Later life of José de San Martín

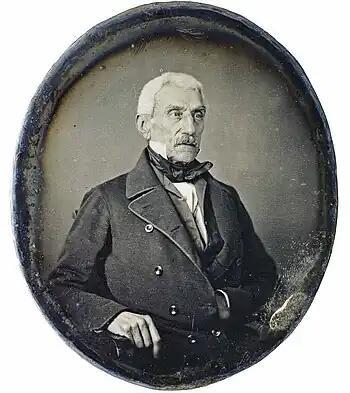
Photo of José de San Martín, taken in 1848

The later life of José de San Martín (national hero of Argentina) documents the life of San Martín after his retirement from the Spanish American wars of independence. He met Simón Bolívar at the Guayaquil conference, resigned from his political offices in Peru and handed him the command of the Army of the Andes. San Martín returned to Argentina, and then left for Europe. He spent his later life in France, and died in Boulogne-sur-Mer on August 17, 1850.